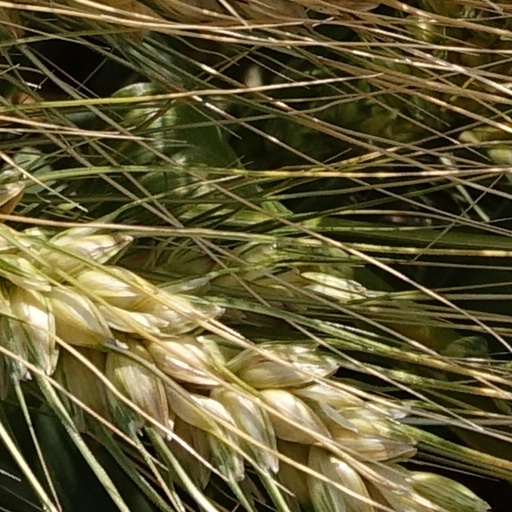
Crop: wheat